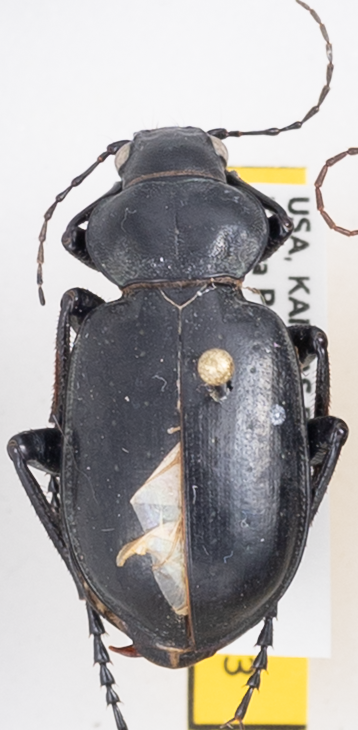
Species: Calosoma affine
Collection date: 2018-09-13
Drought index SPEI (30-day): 1.69
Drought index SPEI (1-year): -0.9
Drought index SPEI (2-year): -0.922